Crucifixion in the arts

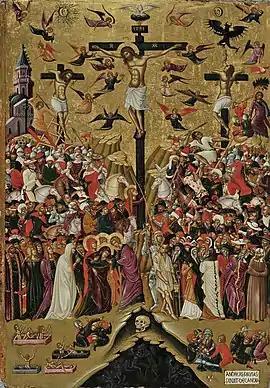
Andreas Pavias, The Impenitent thief to our right, late 1400s

Greek painters from Constantinople heavily influenced Italian Byzantine art. Nikolaos Philanthropinos, Theophanes of Constantinople, and Apollonios were active in the Venetian Empire and taught painting. Philanthropinos painted St Mark's Basilica after the fire in the 1430s.